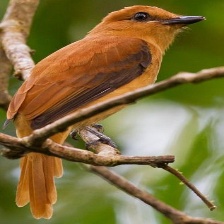
Species: CINNAMON ATTILA
Scientific name: ATTILA CINNAMOMEUS